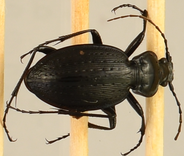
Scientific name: Carabus goryi
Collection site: Mountain Lake Biological Station NEON (MLBS), plot MLBS_002